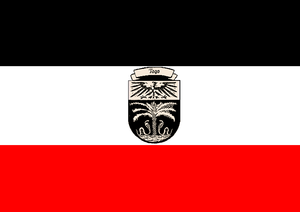
Drapeau du Togoland allemand
Le drapeau du Togo arbore, en haut à la hampe, une étoile blanche dans un canton rouge. Ce canton est accompagné de cinq bandes horizontales d'égale largeur, trois vertes et deux jaunes intercalées entre les vertes. Cet agencement ressemble au dessin du drapeau du Liberia. Ce drapeau a été adopté au moment de l’indépendance le 27 avril 1960.
L'empire colonial allemand fut fondé après l'unification de la nation allemande en 1871 et la naissance de l'Empire allemand. Il cessa d'exister après la Première Guerre mondiale.
Le drapeau de la Haute-Volta était composé de trois bandes horizontales noir, blanc et rouge.
Le Togoland est un protectorat allemand en Afrique de l'Ouest, ayant existé de 1884 à 1914.